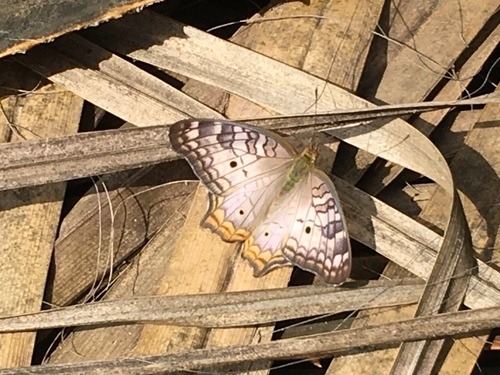
Scientific name: Anartia jatrophae
Common name: White peacock
Family: Nymphalidae
Order: Lepidoptera
Pollinator type: Primary pollinator
Habitat: Gardens, parks, and open areas
Geographic range: Southern United States to Argentina
Conservation status: Least Concern